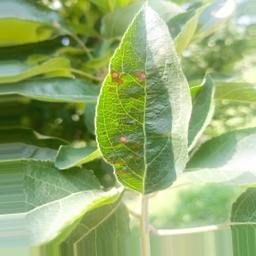
Label: Alternaria